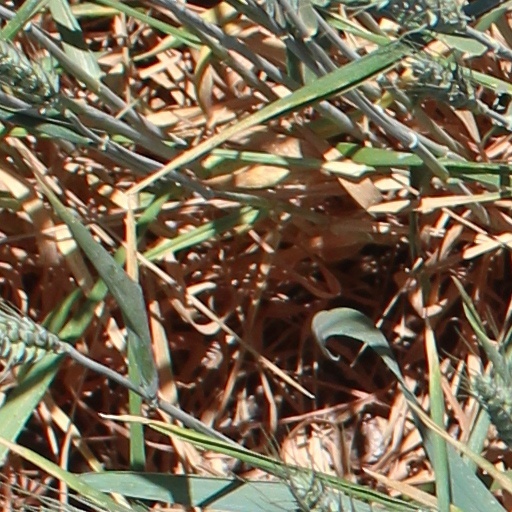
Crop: wheat